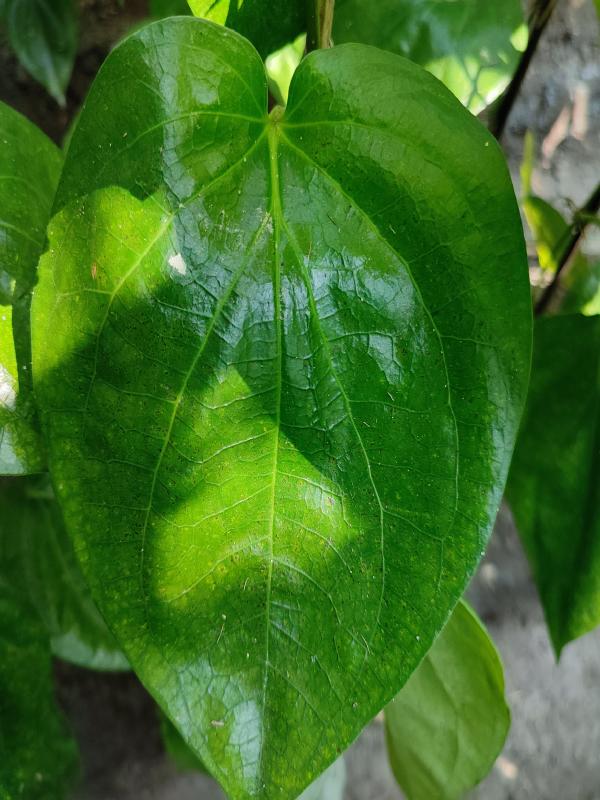
Label: Healthy_Leaf